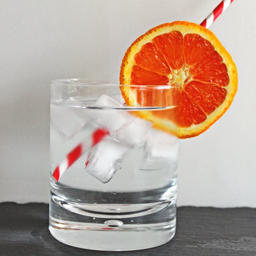
easy ways to garnish with an orange